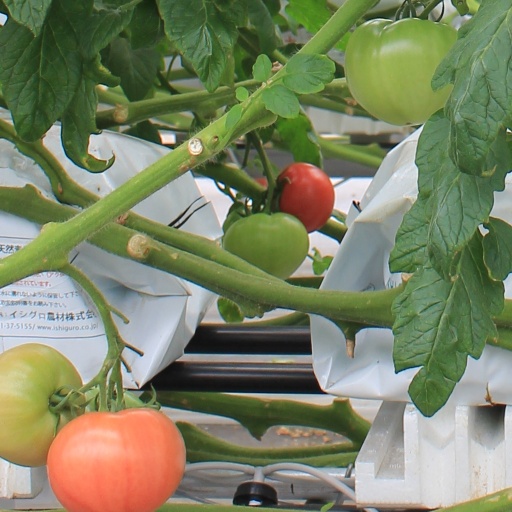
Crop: tomato